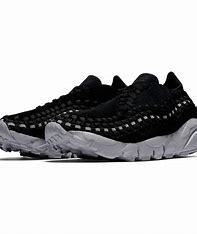
Brand: Nike
Model: Air Footscape Woven